Henry Wheeler (signalman)

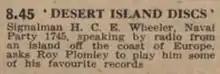
The episode's entry in the "Radio Times", issue 1155, page 23

Henry Charles Edward Wheeler (29 July 1925 – 22 November 2004) was an English naval signalman during World War II.